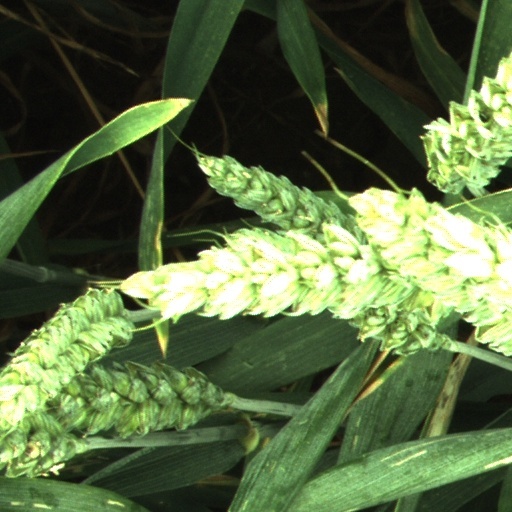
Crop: wheat